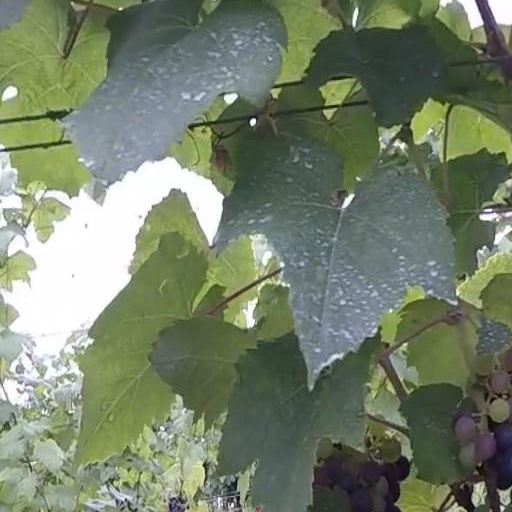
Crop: grape